ZX80

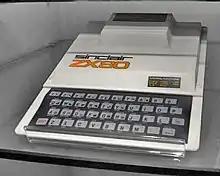
Upgraded ZX80 showing the ZX81-style replacement keyboard overlay for use with the 8K ROM

Internally, the machine was designed by Jim Westwood around a Z80 central processing unit with a clock speed of 3.25 MHz, and was equipped with 1 KB of static RAM and 4 KB of read-only memory (ROM). It had no sound output.